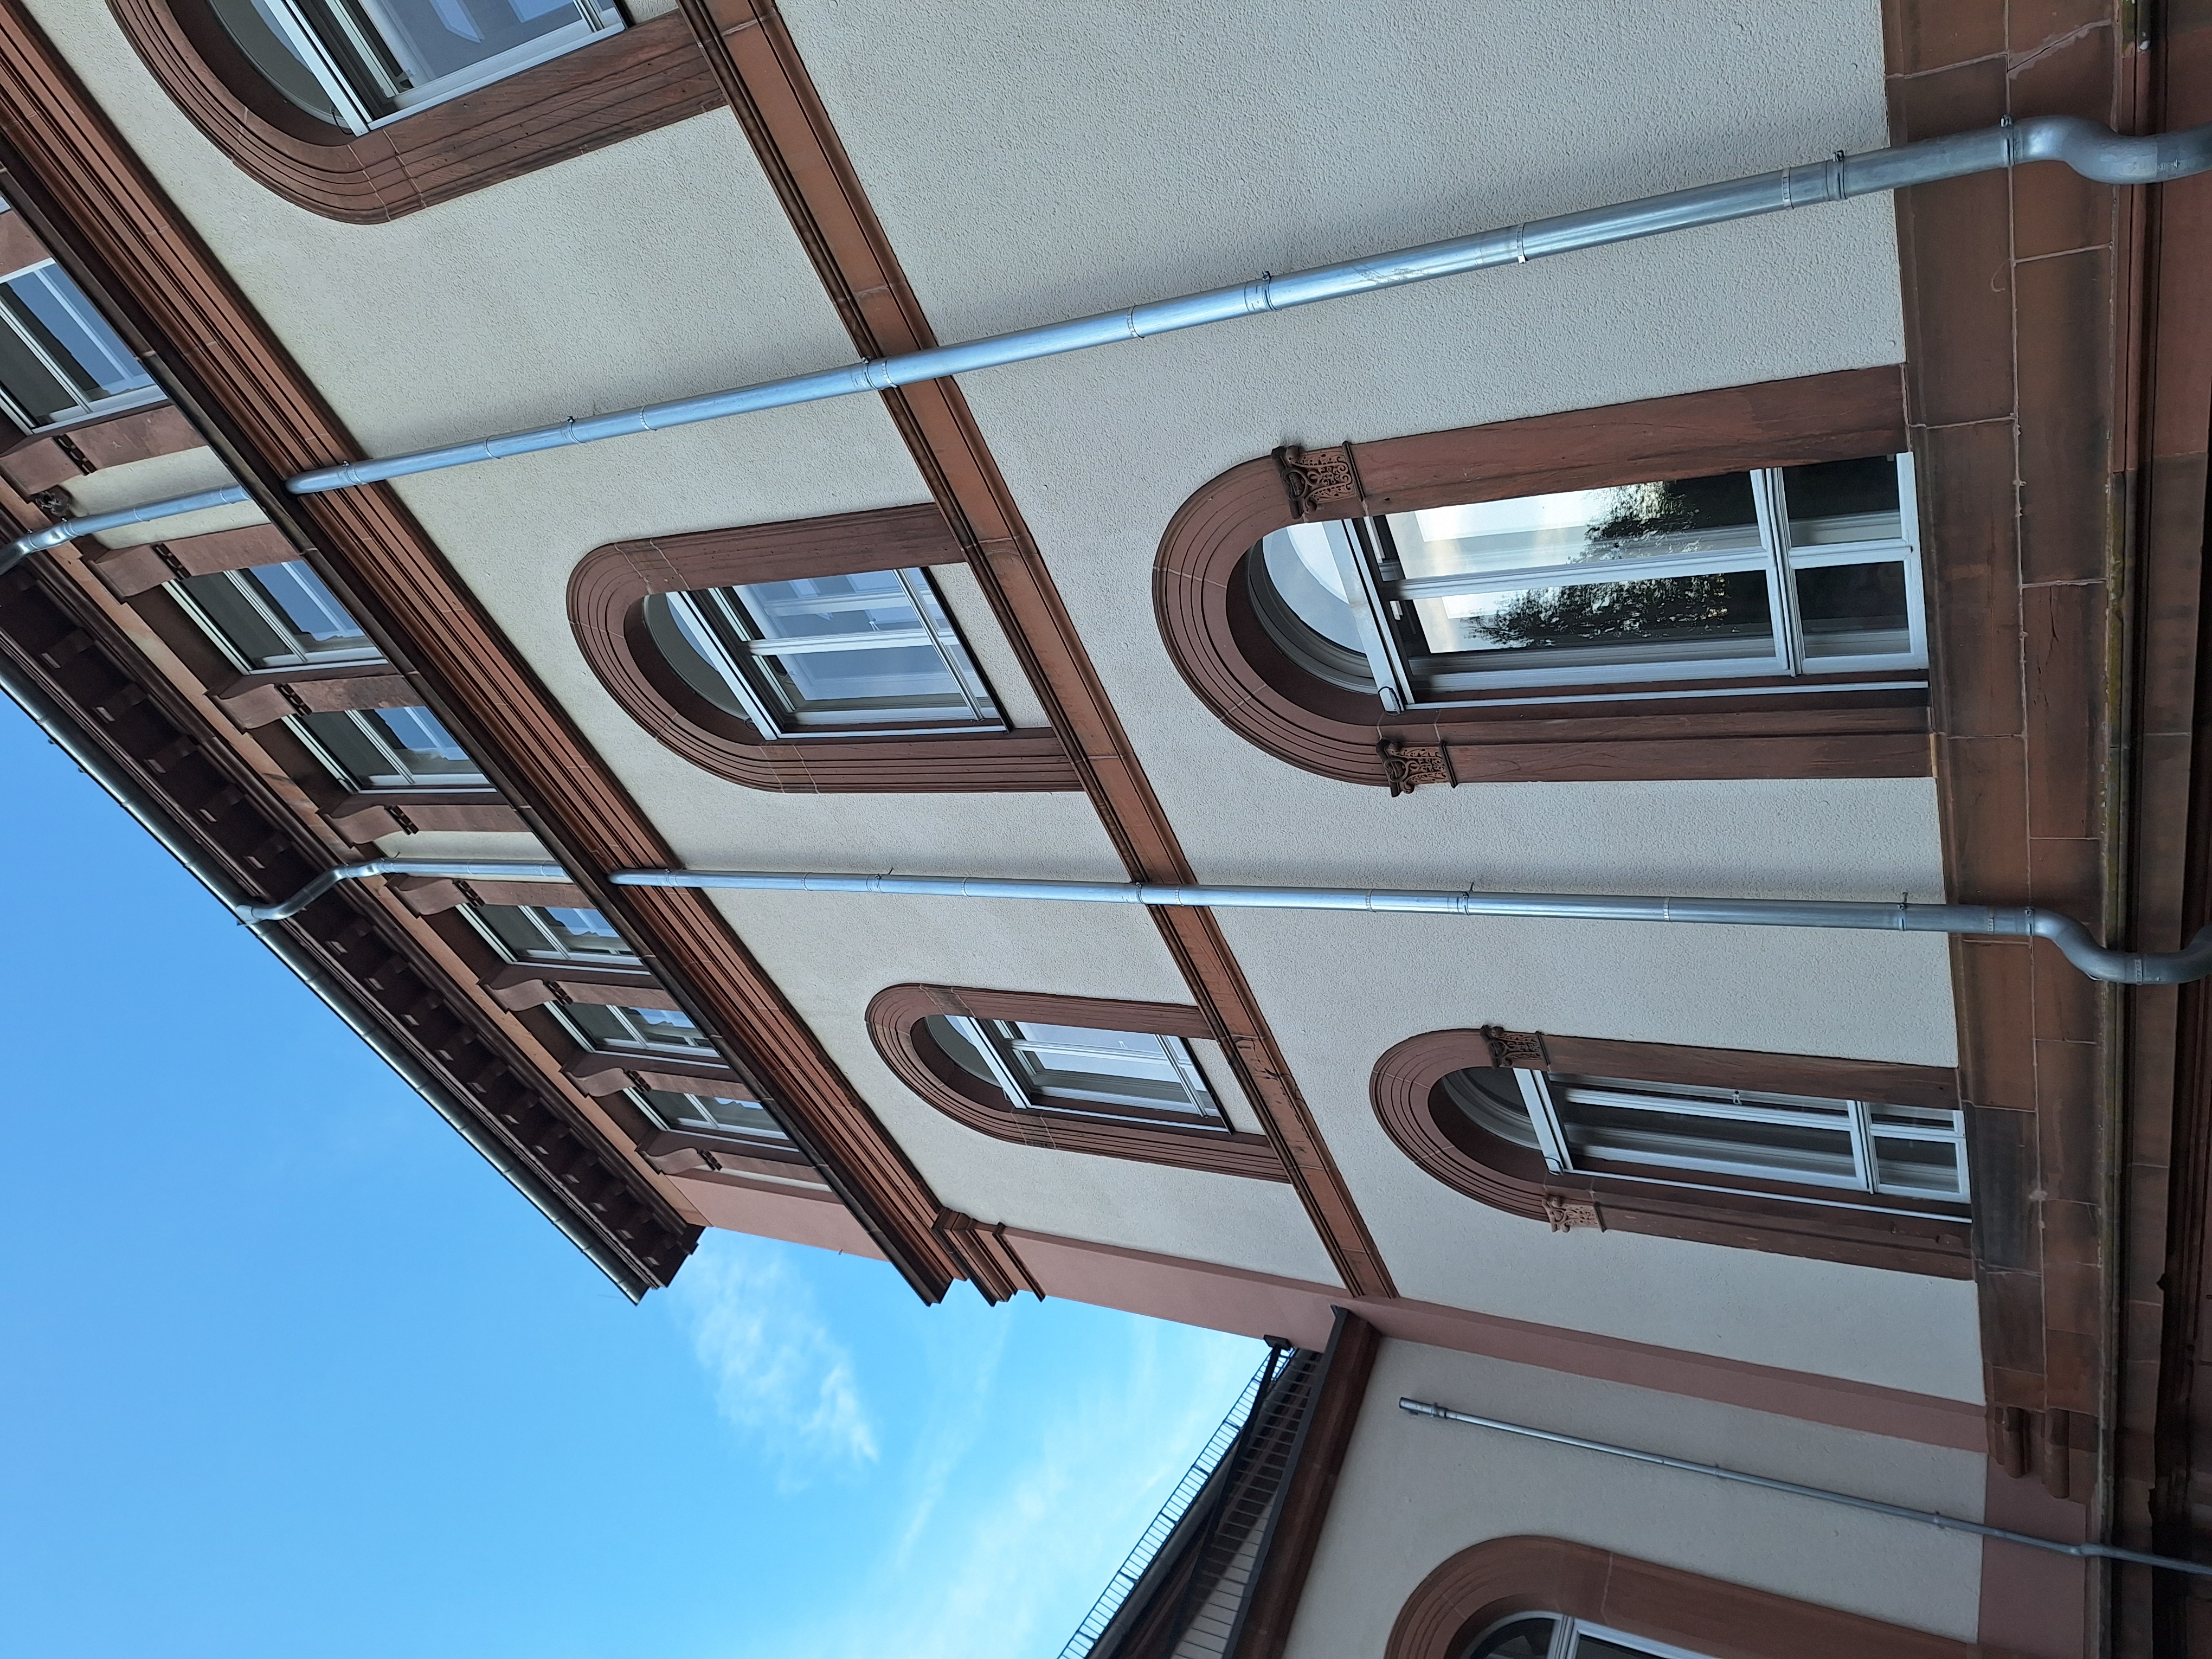
Building: Ketzerbach 63